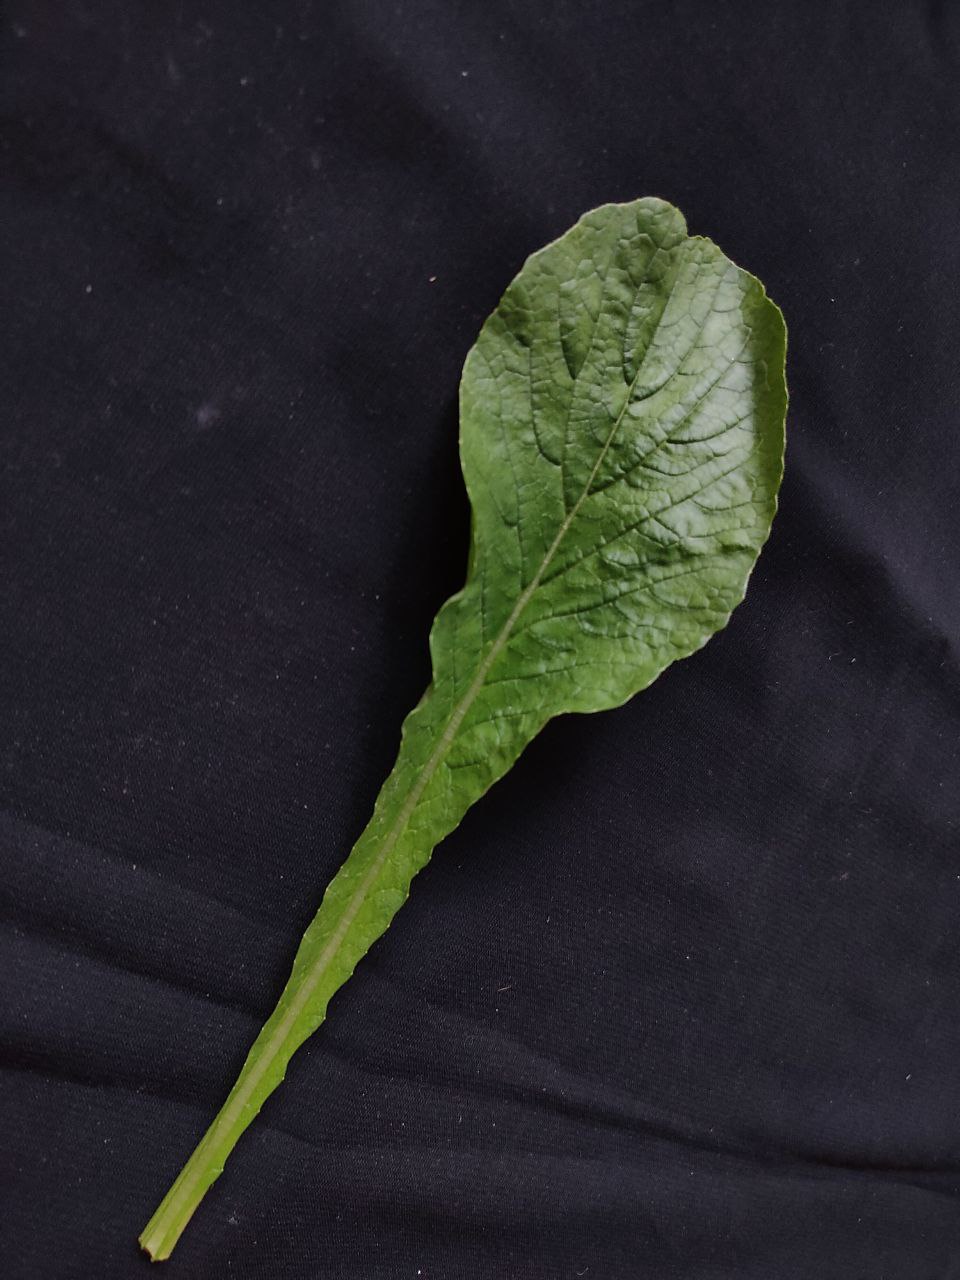
Label: Fresh leaf